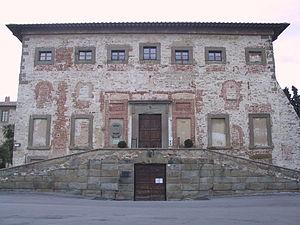
Castiglione del Lago est une commune italienne d'environ 15 600 habitants, située sur le bord du lac Trasimène, dans la province de Pérouse, dans la région Ombrie, en Italie centrale. Le village a obtenu le label des « Plus beaux bourgs d'Italie ».